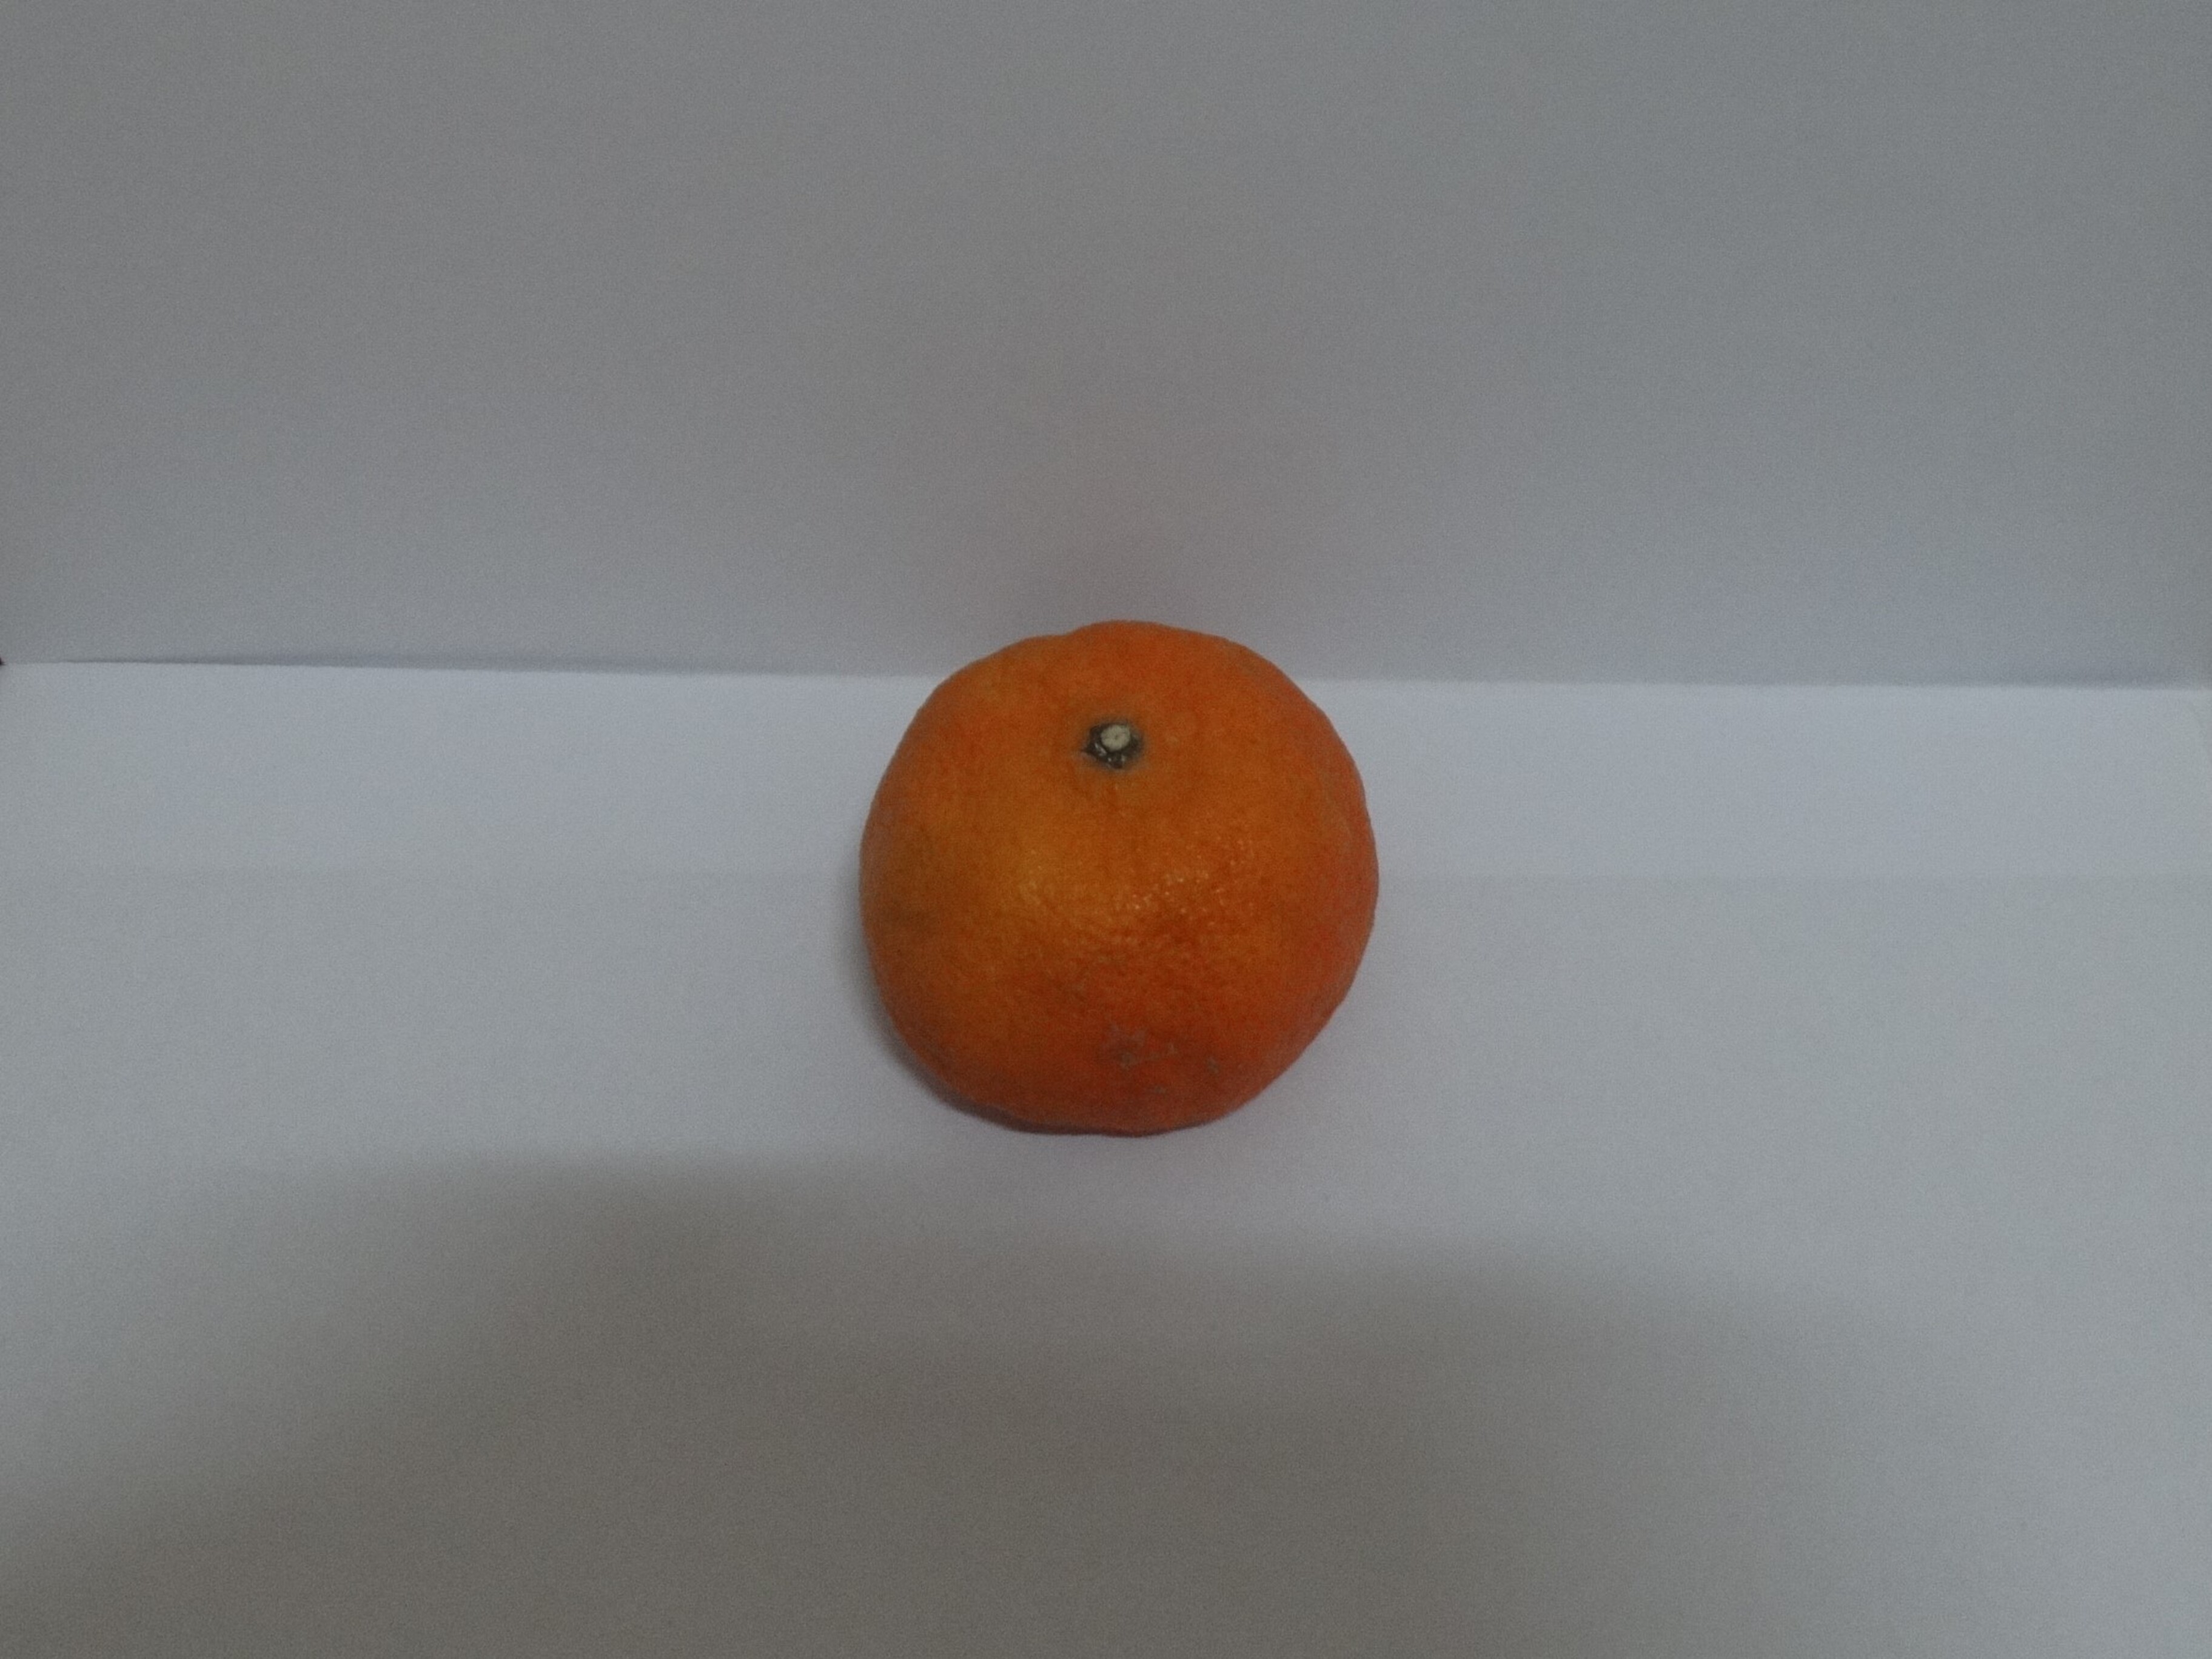
Citrus fruit variety: murcott